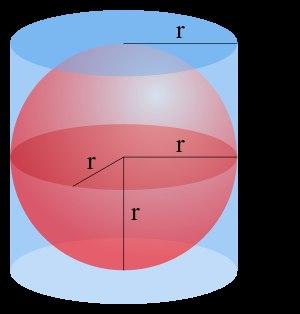
Le volume d'une boule de rayon R est :